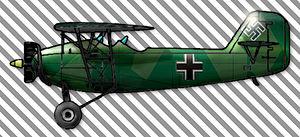
Le Heinkel He 46 était un monoplan allemand à aile parasol conçu durant l'entre-deux-guerres pour des missions de reconnaissances avancées et de liaison. Servant peu de temps en première ligne durant les premiers mois de la Seconde Guerre mondiale, cet appareil continua à être utilisé jusqu'en 1943 pour des bombardements de harcèlement nocturnes.